Sumarr and Vetr

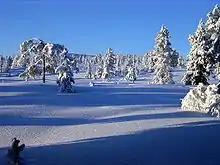
Winter in Blefjell, Norway

In stanza 26 of the "Poetic Edda" poem "Vafþrúðnismál", the god Odin (disguised as "Gagnráðr") asks the jötunn Vafþrúðnir where Vetr and "warm Sumar" originally came from when they arrived "among the wise Powers" ("regin"; the gods). In stanza 27, Vafþrúðnir responds: